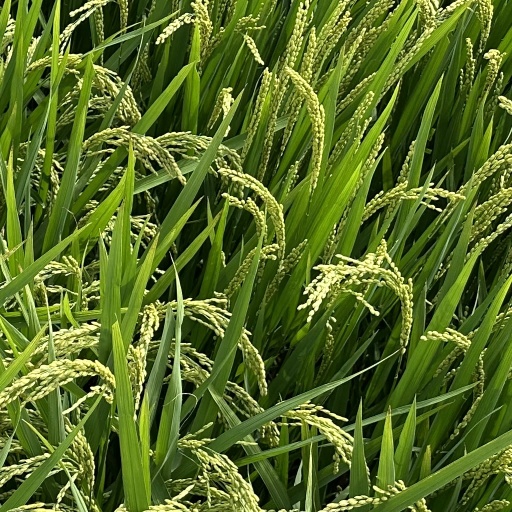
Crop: rice